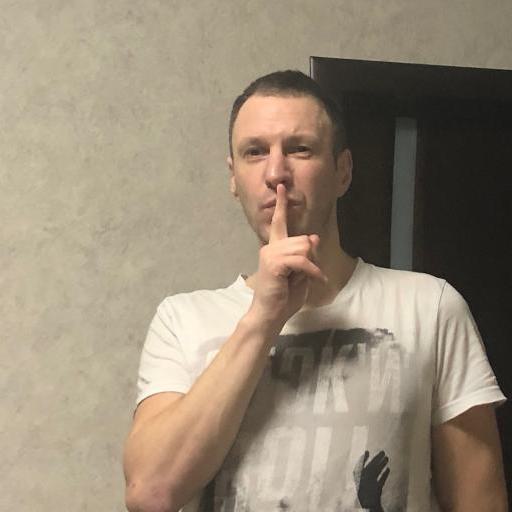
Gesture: mute